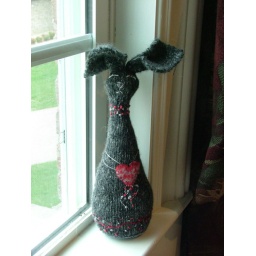
Here is Heather's bunny sitting in the window pining for someone.